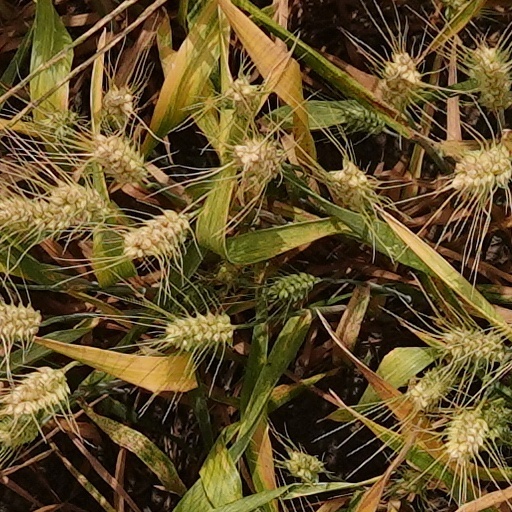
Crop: wheat